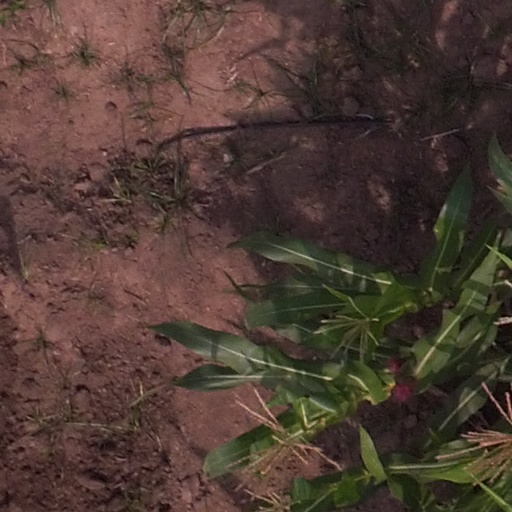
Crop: maize; corn